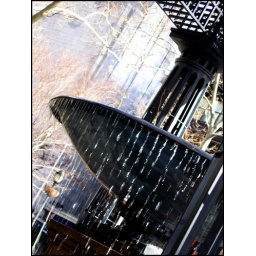
water fountain in dag hammerskjold plaza on 47th street